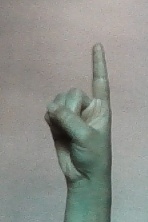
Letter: bb